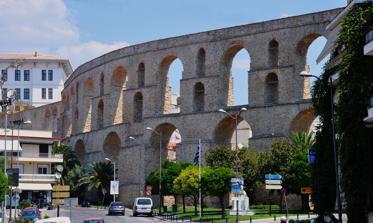
Building: Aqueduct of Kavala
Country: Greece
Year built: 1536
Kavala aqueduct near Nikotsara Square The Aqueduct of Kavala , popularly known as the Kamares ( Greek : Καμάρες , "arches"), is a well-preserved aqueduct in the city of Kavala , Greece , and is one of the city's landmarks. While the aqueduct is of Roman origin, the present structure was built by the Ottomans in the 16th century. A Byzantine barrier wall of the early 14th century, built as part of the fortifications on the Acropolis of Kavala , probably also functioned as an aqueduct. If so, it would have been a rare example of a Byzantine aqueduct, since Byzantine cities more typically used wells and cisterns rather than either maintaining existing Roman aqueducts or building new ones. The barrier wall was replaced with the present arched aqueduct during Suleiman the Magnificent 's repair and improvement of the Byzantine fortifications. Some authors date that construction to the time of the 1522 Siege of Rhodes , but a more likely date is between 1530 and 1536. As late as 1911, it supplied the city with drinking water from Mount Pangaeus . Gallery See also List of aqueducts in the Roman Empire References Wikimedia Commons has media related to Kavala aqueduct .